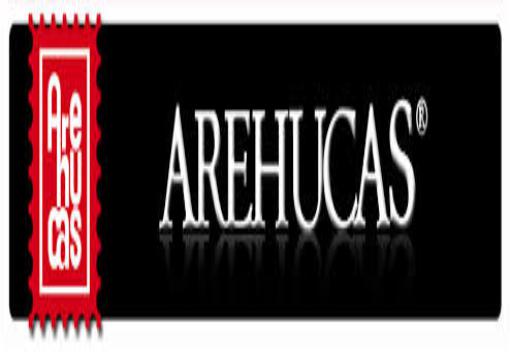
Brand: Arehucas
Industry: Food